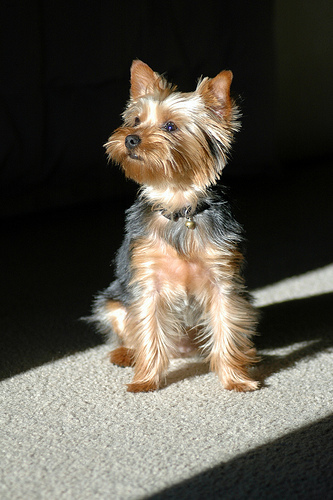
Animal: dog
Breed: yorkshire terrier